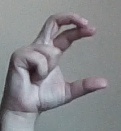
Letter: thal